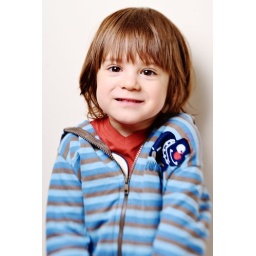
My son MaksLensbaby Composer @ f8SB-800 @ 1/4 power in 24&amp;quot; soft box + white reflector